Courtyard

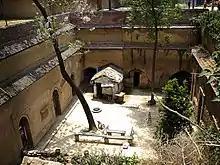
Sunken courtyard complex, Henan, 2009

The traditional Chinese courtyard house, (e.g. siheyuan), is an arrangement of several individual houses around a square. Each house belongs to a different family member, and additional houses are created behind this arrangement to accommodate additional family members as needed. The Chinese courtyard is a place of privacy and tranquility, almost always incorporating a garden and water feature. In some cases, houses are constructed with multiple courtyards that increase in privacy as they recede from the street. Strangers would be received in the outermost courtyard, with the innermost ones being reserved for close friends and family members.